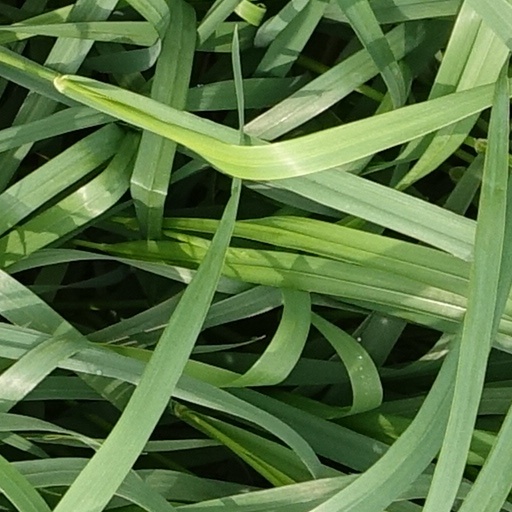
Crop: wheat